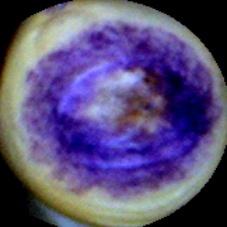
Label: Spotted